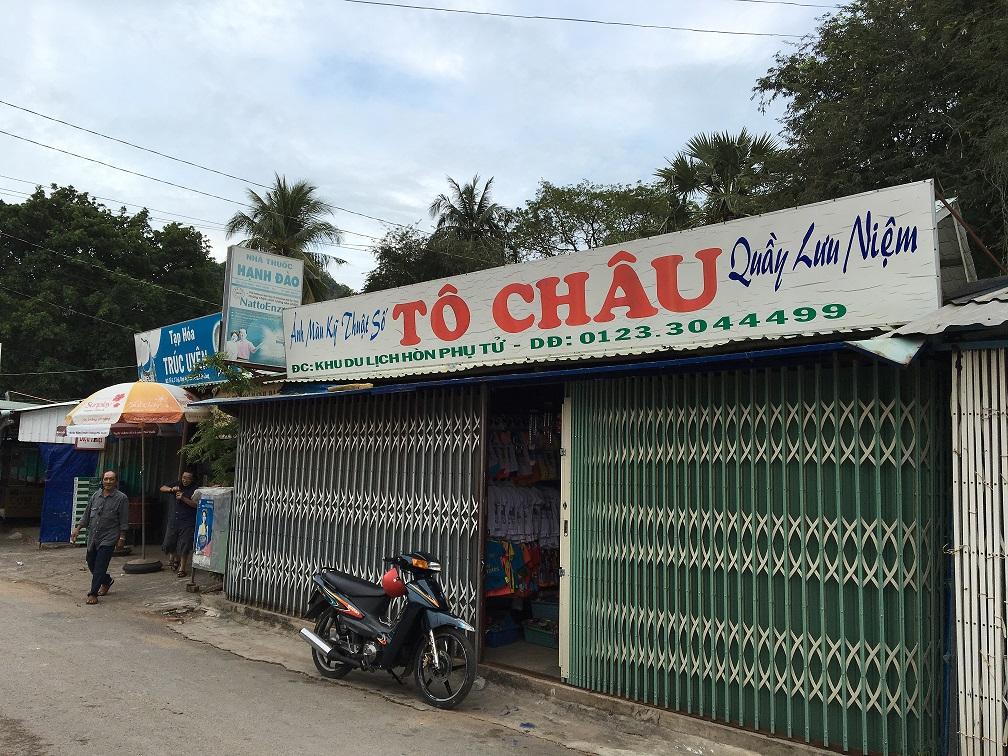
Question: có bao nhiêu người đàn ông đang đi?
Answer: có hai người